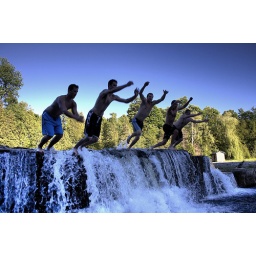
Some of my buddies jumping from a ledge on the Sauble Falls in the deeper water below.